Matthías Orri Sigurðarson

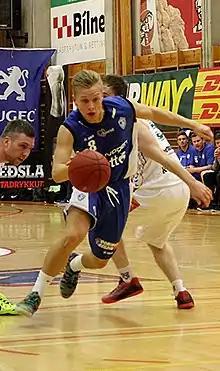
Matthías Orri with ÍR in 2015

Matthías Orri Sigurðarson (born 29 September 1994) is an Icelandic basketball player, sports commentator and a former member of the Icelandic men's national basketball team.